Alexis Lebrun

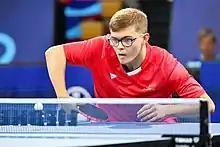
Lebrun in the 2022 European Championships

Alexis Lebrun (born 27 August 2003) is a French table tennis player and a three-time French national champion, from years 2022 to 2024. He also became European champion in 2024 and won the Europe Top-16 tournament in 2025, consolidating his status as a top European player. he is ranked 8th in the world in the ITTF world rankings. Alexis plays also with his brother Félix and after their victory at the WTT Finals in 2024, they became world number one in doubles.